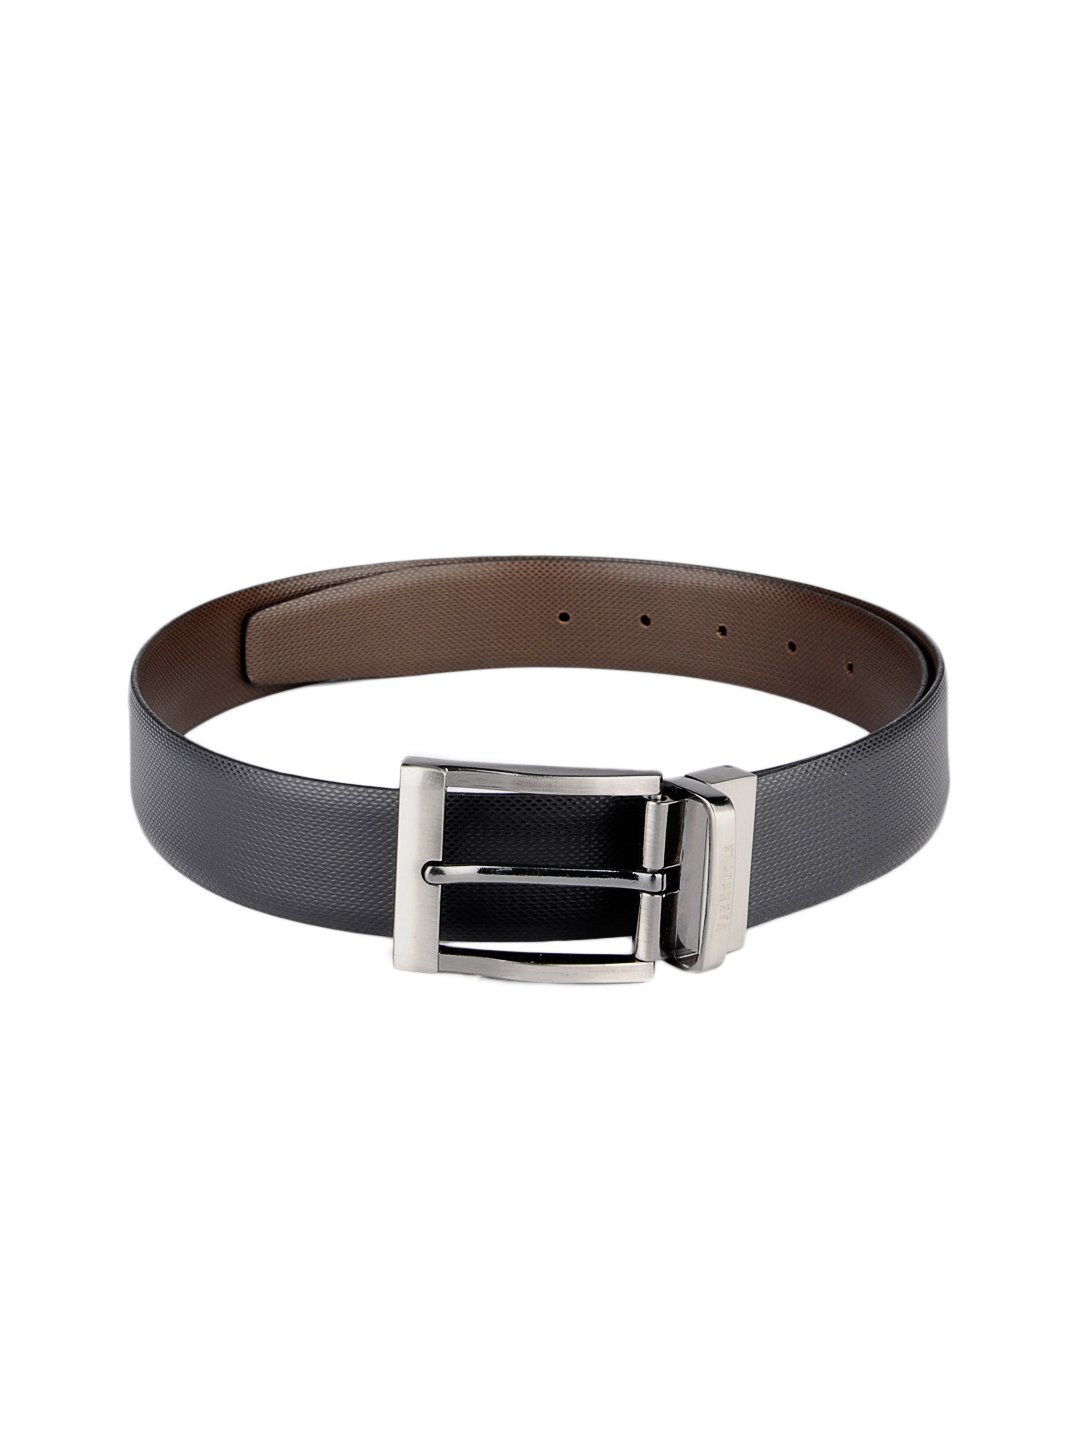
Van Heusen Men Black and Brown Reversible Belt
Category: Accessories / Belts / Belts
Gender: Men
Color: Black
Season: Summer 2012
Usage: Formal